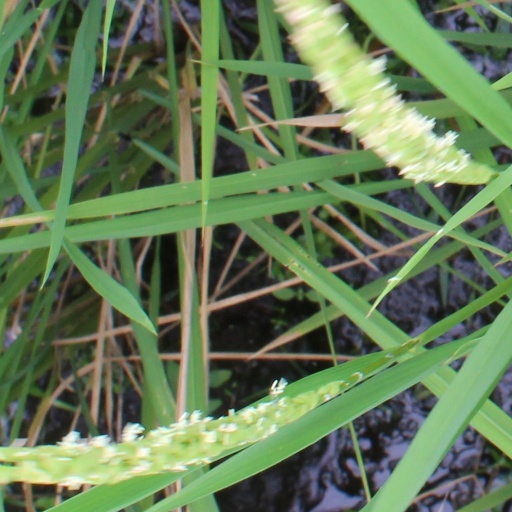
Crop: rice